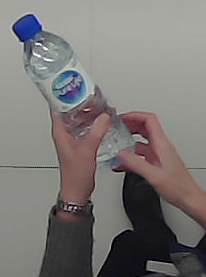
Product: nestle_water